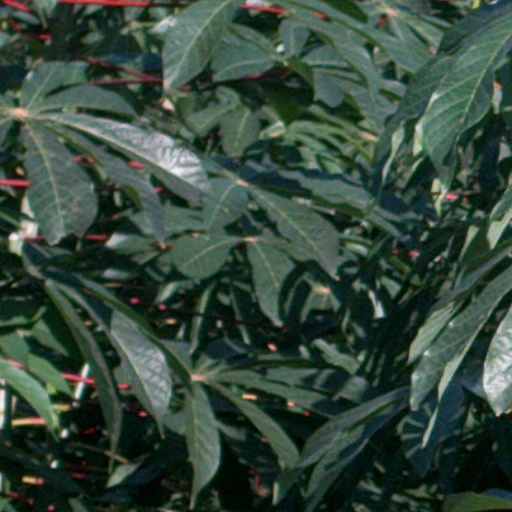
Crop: cassava